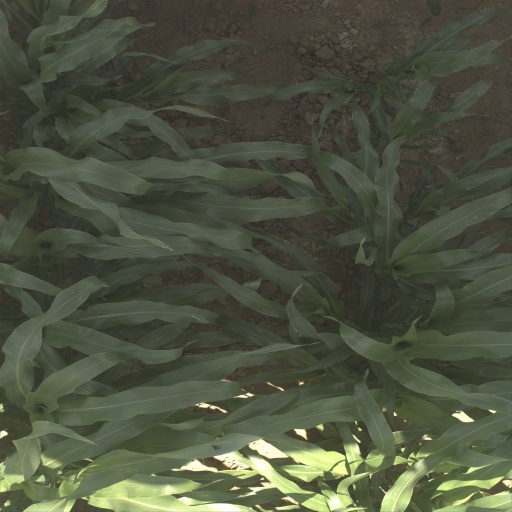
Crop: sorghum